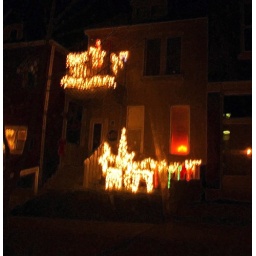
candles in the window